Lord Mountbatten

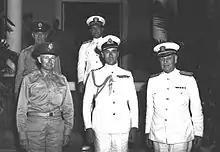
(Front row, L–R) Walter Short, Mountbatten and Husband E. Kimmel (Back row) Frederick Martin and Patrick Bellinger in Hawaii 1941

When war broke out in September 1939, Mountbatten became Captain (D) (commander) of the 5th Destroyer Flotilla aboard HMS "Kelly", which became famous for its exploits. In late 1939 he brought the Duke of Windsor back from exile in France and in early May 1940 Mountbatten led a British convoy in through the fog to evacuate the Allied forces participating in the Namsos campaign during the Norwegian campaign.